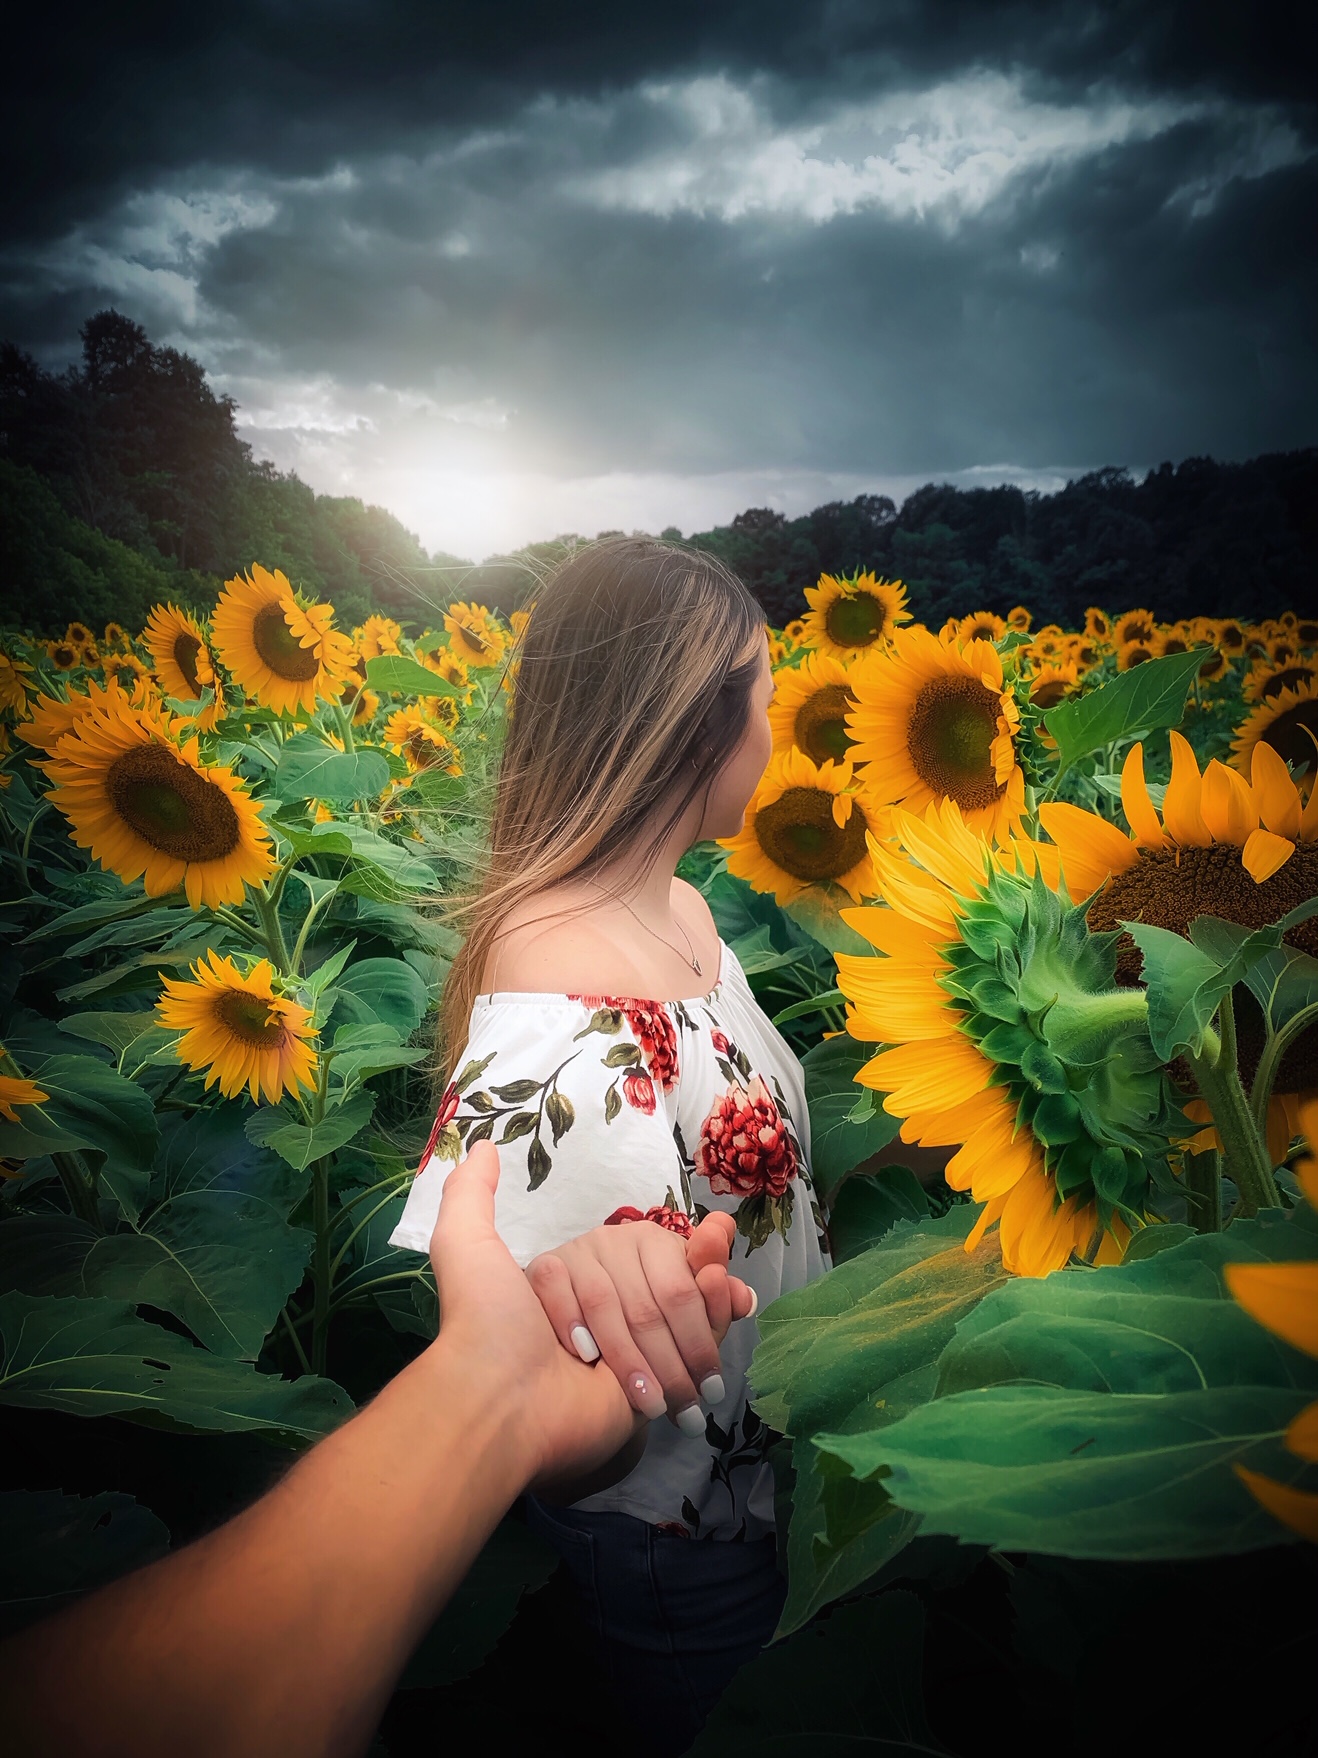
sunflower, flower, nature, sky, yellow, plant, eye, bouquet, summer, photography, cloud, floral design, cut flowers, happy, floristry, wildflower, flower arranging, dress, petal, painting, flowering plant, still life photography, daisy family, portrait